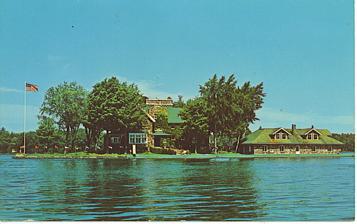
Building: Longue Vue Island
Country: United States of America
Year built: 1904
United States historic place Longue Vue Island U.S. National Register of Historic Places Postcard of Longue Vue Island taken during the 1970s Show map of New York Show map of the United States Location St. Lawrence River at Alexandria , near Alexandria Bay, New York Coordinates 44°19′19″N 75°56′26″W / 44.32194°N 75.94056°W / 44.32194; -75.94056 Area 1.3 acres (0.53 ha) Built 1906 Architect Barney and Chapman Architectural style Arts & Crafts NRHP reference No. 82001176 Added to NRHP November 04, 1982 Longue Vue Island is an island located in the Thousand Islands region on the Saint Lawrence River . The island is on the American side of the river, adjacent to the St. Lawrence Seaway channel in Northern New York. It is a part of the Town of Alexandria , in Jefferson County , New York . It is the only artificial island in the entire region. The original owner of the house was Hudson Rose, a New York City lumber dealer. The island was originally named Rossette after Rose. The home was bought in the mid-1920s by Temple Berdan, and was empty from 1932 to 1939. Lewis Dollinger purchased the home from Berdan's estate. It was later owned by the Dollinger Corporation and, after the tax laws were changed in the 1970s, was owned by the son of Dollinger Corporation founder Lewis Dollinger, F. Leslie Dollinger for many years. It was sold in 1994 to Arizona businessman Al Wareing, who is the current owner. Construction The construction drawings for Mr. and Mrs. Hudson P. Rose were provided by architects Barney and Chapman of New York and were approved on April 26, 1905. The first contract for materials was by the Otis Brooks Lumber Company of Clayton, New York and was signed on July 15, 1905.  The May 3, 1905 edition of the Watertown Daily Times reported that Mr. & Mrs Hudson P. Rose were to have a home built on their property near point Vivian the following season.  The home and boathouse that are situated on it were built in 1906. The island was constructed on four rock shoals , by building a rock wall around the shoals from a nearby quarry, then filling the area in with rock and soil. The construction was done by Barney & Chapman. In the 1990s, construction was done to the boathouse to repair it, as the building was starting to fall into the river. New rock walls were placed in the building to stop the descent and the level of the island was raised by about one foot (0.30 m) by adding another level of rock, soil, and grass seed. The upstairs of the boathouse was also altered to include a full wet-bar, and deck space was located onto the roof. No alteration construction work may be done on the outside of the house, as it is registered on the National Register of Historic Places . Tour boat passing Longue Vue Island Island layout The island has an approximately 7,000-square-foot (650 m 2 ) house on the center. The boathouse, while smaller, has three boat slips, which have held as many as six boats over the years.  The second floor includes a game room with wet bar. The flagpole (which was originally on the top of the house) is on the western tip of the island and has a plaque next to it noting the fact that the founder of Dollinger Corporation, Lewis Dollinger, died on the island. There is plenty of lawn space on the island, and swimming space, including a dock and a water slide. The three-story home includes a kitchen, small breakfast room, large living room, dining room, and large porch surrounding the house on two sides on the first floor. The second and third floors are mostly bedrooms and bathrooms. In addition to the four-sided open stairwell, the second floor is connected to the kitchen on the first floor via a small spiral stairway hidden behind a closet door, presumably intended for servant use. Within the basement of the house, one of the three shoals the island was built on can be seen sticking out of the floor and wall. The island is within a short boat ride of Boldt Castle , a castle constructed around 1900, left unfinished in 1904. The island also has a collection of flags which are flown at certain times during the summer. The flags are of all the different countries in the world. These flags are flown around the exterior of the island.  In addition to the country flags, there is a flag for every state.  These flags are on display during the Fourth of July weekend as well as Labor Day weekend. Ghost stories about Longue Vue Island The current owners of Longue Vue Island have declared that they have seen the ghost of Lewis Dollinger roaming the house at night time. The son of former owner Leslie Dollinger, Doug Dollinger, also has believed to have stated that he saw the painting of Lewis Dollinger that used to be in the dining room come alive at night time and tell him to get off the island back in the 1970s. References